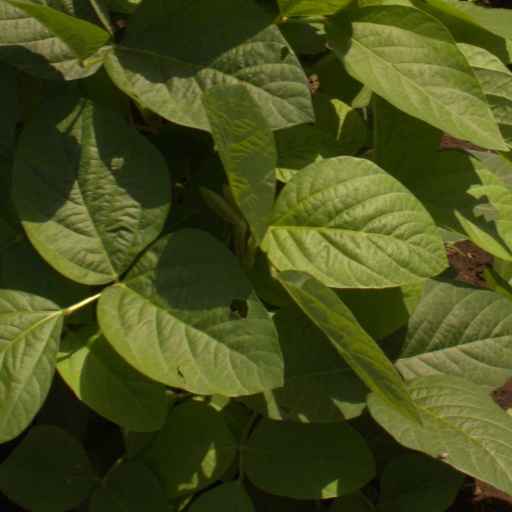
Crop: soybean